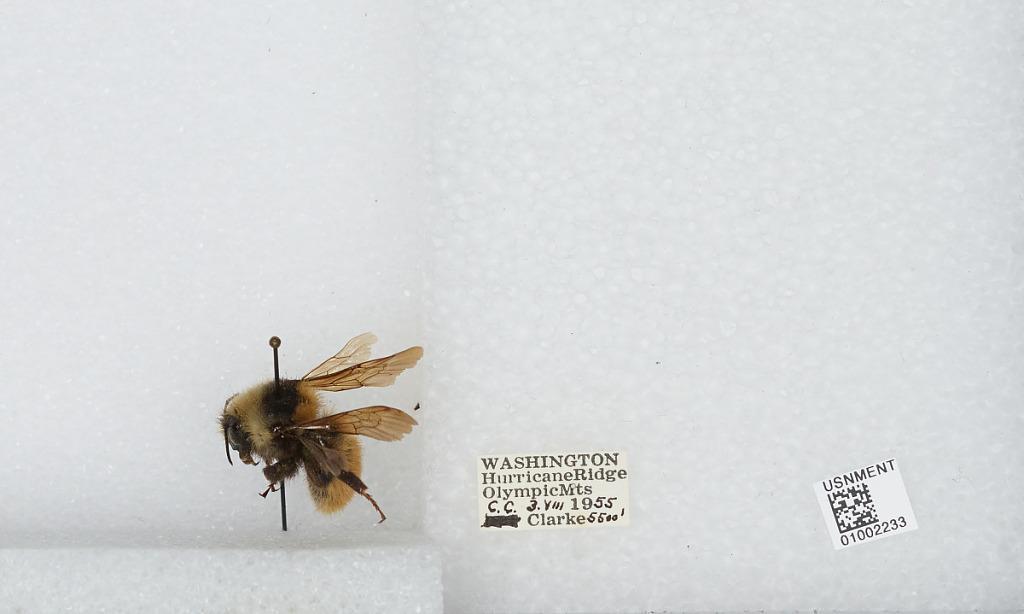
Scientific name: Bombus (Subterraneobombus) appositus Cresson
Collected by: C. Clarke
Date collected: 1955-8-3
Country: United States
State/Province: Washington
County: Clallam
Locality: Hurricane Ridge, Olympic Mountains, Olympic National Park
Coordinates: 47.9692, -123.498